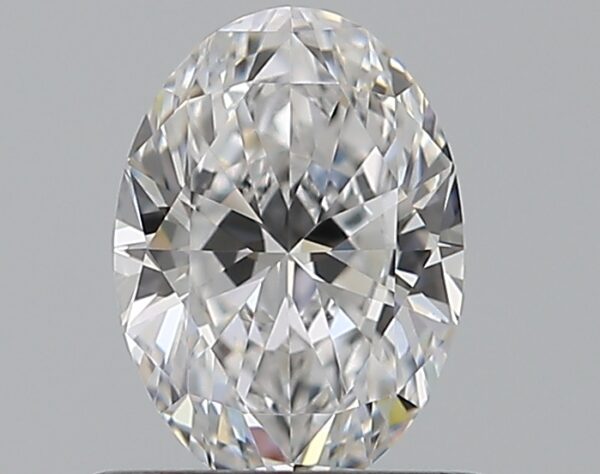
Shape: oval
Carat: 0.56
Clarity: VVS1
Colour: D
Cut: EX
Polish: EX
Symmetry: VG
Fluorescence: F
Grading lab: GIA
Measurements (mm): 6.43 x 4.62 x 2.79